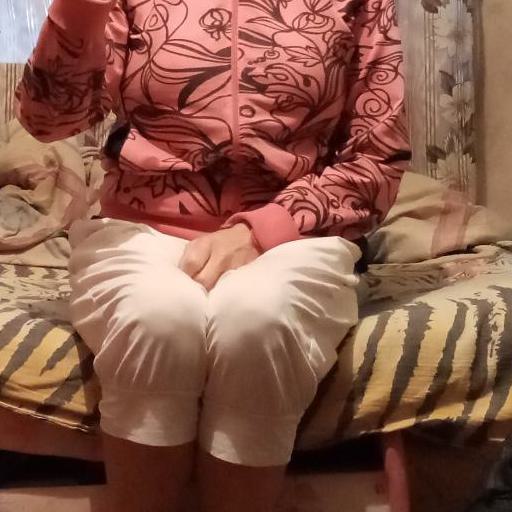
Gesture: no_gesture